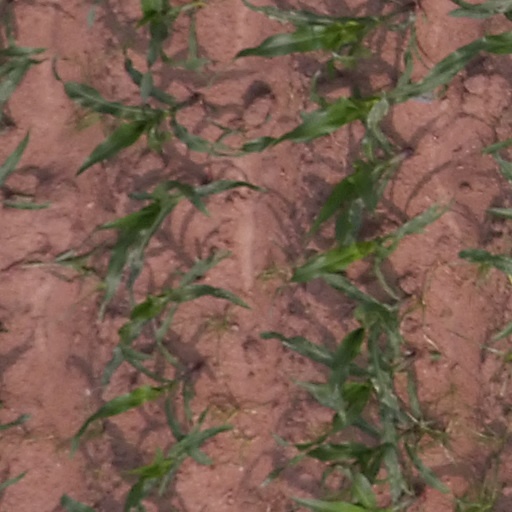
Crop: maize; corn